Cathedral of the Assumption, Carlow

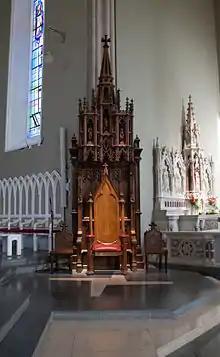
Cathedra

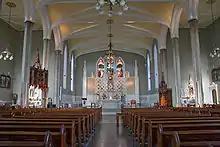
View of nave

The foundation stone of the cathedral was laid on 18 March 1828 by Bishop James Doyle. The Cathedral of the Assumption is the second oldest Roman Catholic cathedral built in Ireland, after the Cathedral of the Most Holy Trinity, Waterford, built in 1793; building commenced on the cathedral 7 April 1828.